William Townshend (colonial governor)

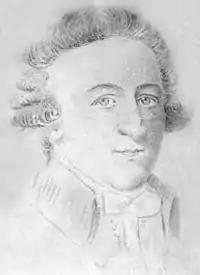
Pencil drawing of William Townshend by an unknown artist

William Townshend (c. 1745 {some sources state 1762} – December 5, 1816) was a British politician and office holder, operating mainly in the colony of Prince Edward Island. One of his duties was Acting colonial Governor of Prince Edward Island between August 5, 1812, and July 24, 1813.